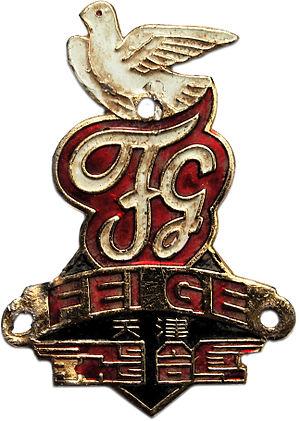
Cette liste des fabricants de bicyclettes liste toutes les entreprises qui fabriquent des bicyclettes.